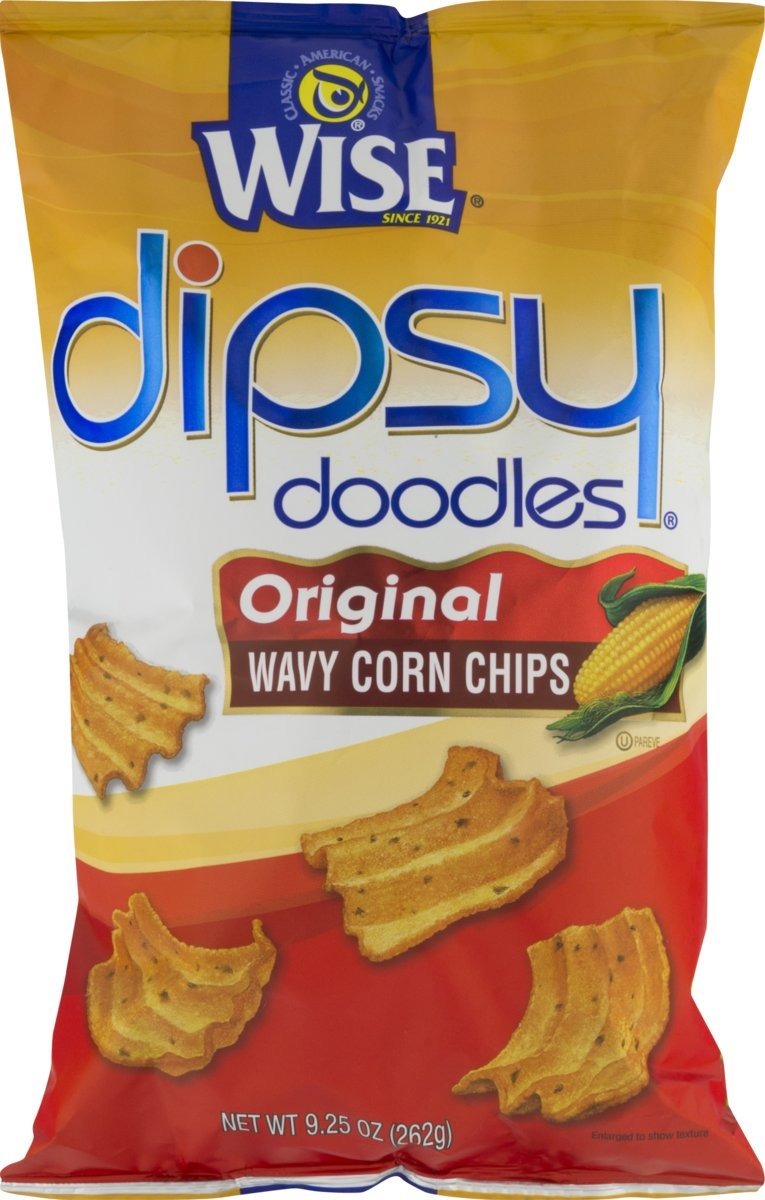
Item Name: Wise Foods Original Dipsy Doodles Wavy Corn Chips 9.25 oz. Bag (4 Bags)
Bullet Point 1: You will receive 9.25 oz. bags of our Original Dipsy Doodles Wavy Corn Chips
Bullet Point 2: Available in orders of three or four bags.
Bullet Point 3: Packed with real corn flavor, an intense crunch and unique wide ridges
Bullet Point 4: All Natural, No preservatives, Gluten free, No MSG and 0g Trans Fat.
Bullet Point 5: Maximum crunch. Maximum flavor. Take an extra big bite out of your day. It's crunch time.
Product Description: Wise Dipsy Doodles - you have struck gold! These perfectly crafted wavy corn chips embody everything you could want from your chip. Packed with real corn flavor, an intense crunch and unique wide ridges, these gems are a surefire way to add excitement to any snacking occasion. Straight out of the bag, paired with your favorite meal or served with your dip of choice, Dipsy Doodles will never let you down! These gems are a surefire way to add excitement to any snacking occasion. Straight out of the bag, paired with your favorite meal or served with your dip of choice.
Value: 37.0
Unit: Ounce

Price: 5.11